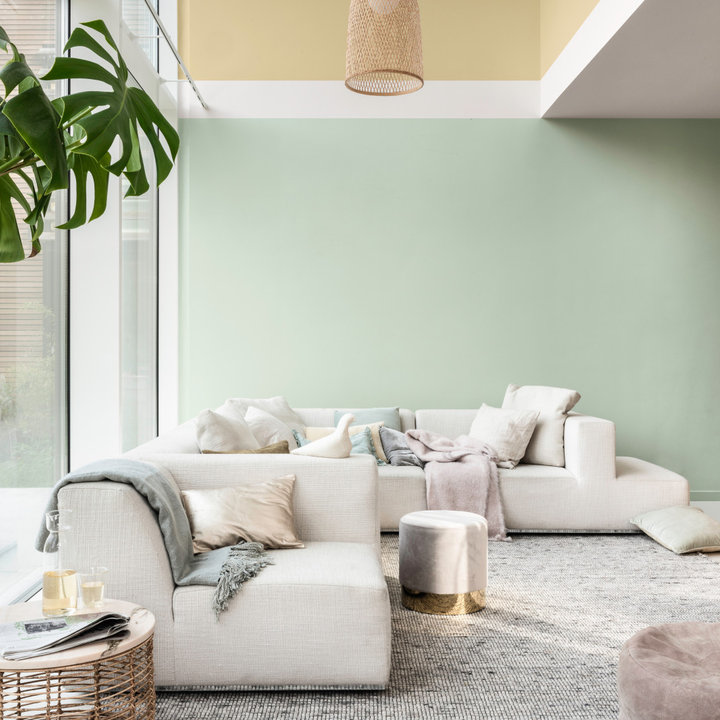
Style: Modern